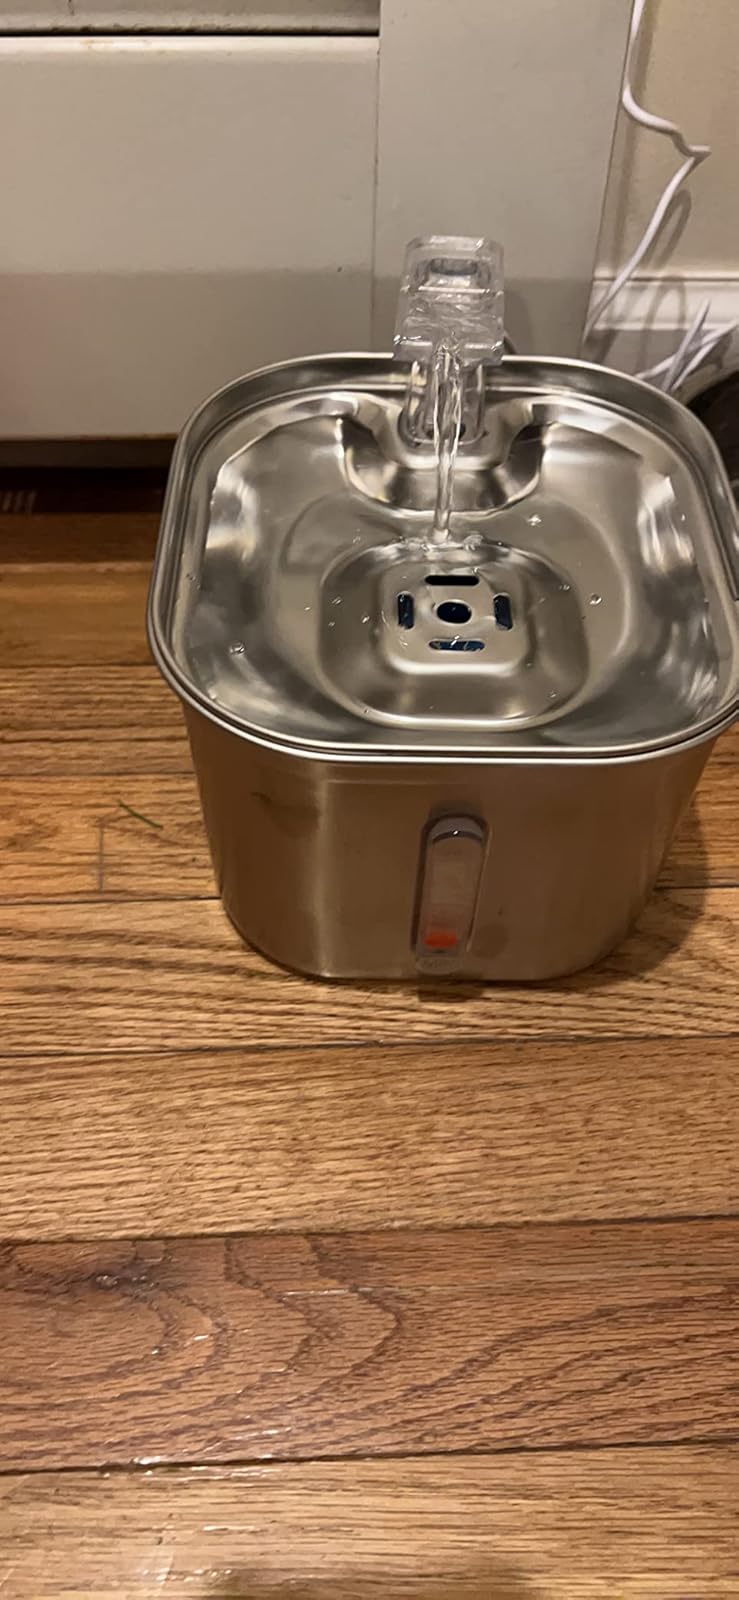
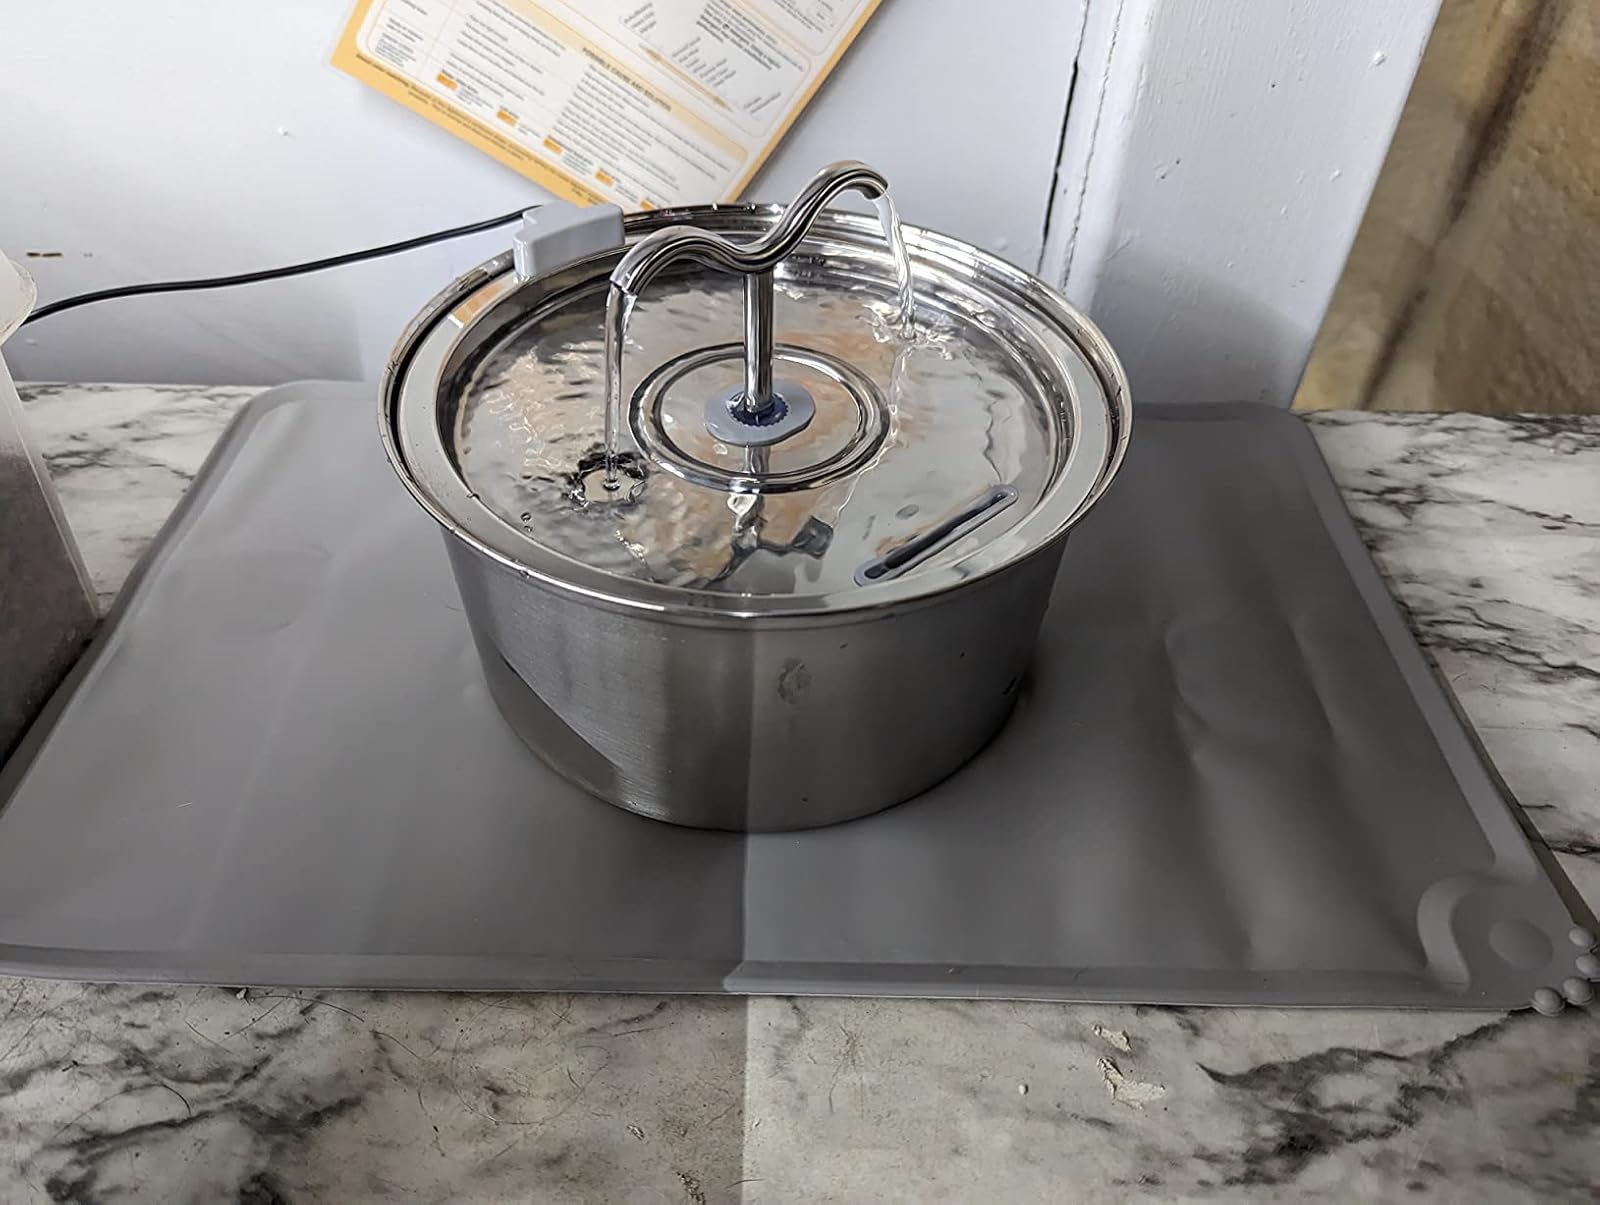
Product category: items_bowl
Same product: no